Gantiadi (magazine)

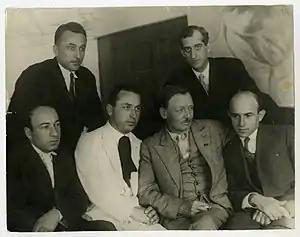
Georgian writers in 1935. Sitting: Benito Buachidze, Razhden Gvetadze, unknown, Konstantine Lortkipanidze (future editor of Gantiadi), Standing: Ilo Mosashvili, Alexander Kutateli

"Gantiadi" may be seen as a revival of the magazine of the same name published in Tsarist Georgia, founded by students of the Kutaisi Gymnasium in 1887, with the aim of supporting national liberation ideas.